Bhaktra Bimalabarna

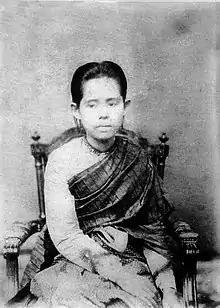

Princess Bhaktra Bimalabarna (25 October 1854 - 18 October 1909) was a Princess of Siam (later Thailand). She was a member of Siamese royal family and is a daughter of King Mongkut and Consort Phae Dharmasaroja.